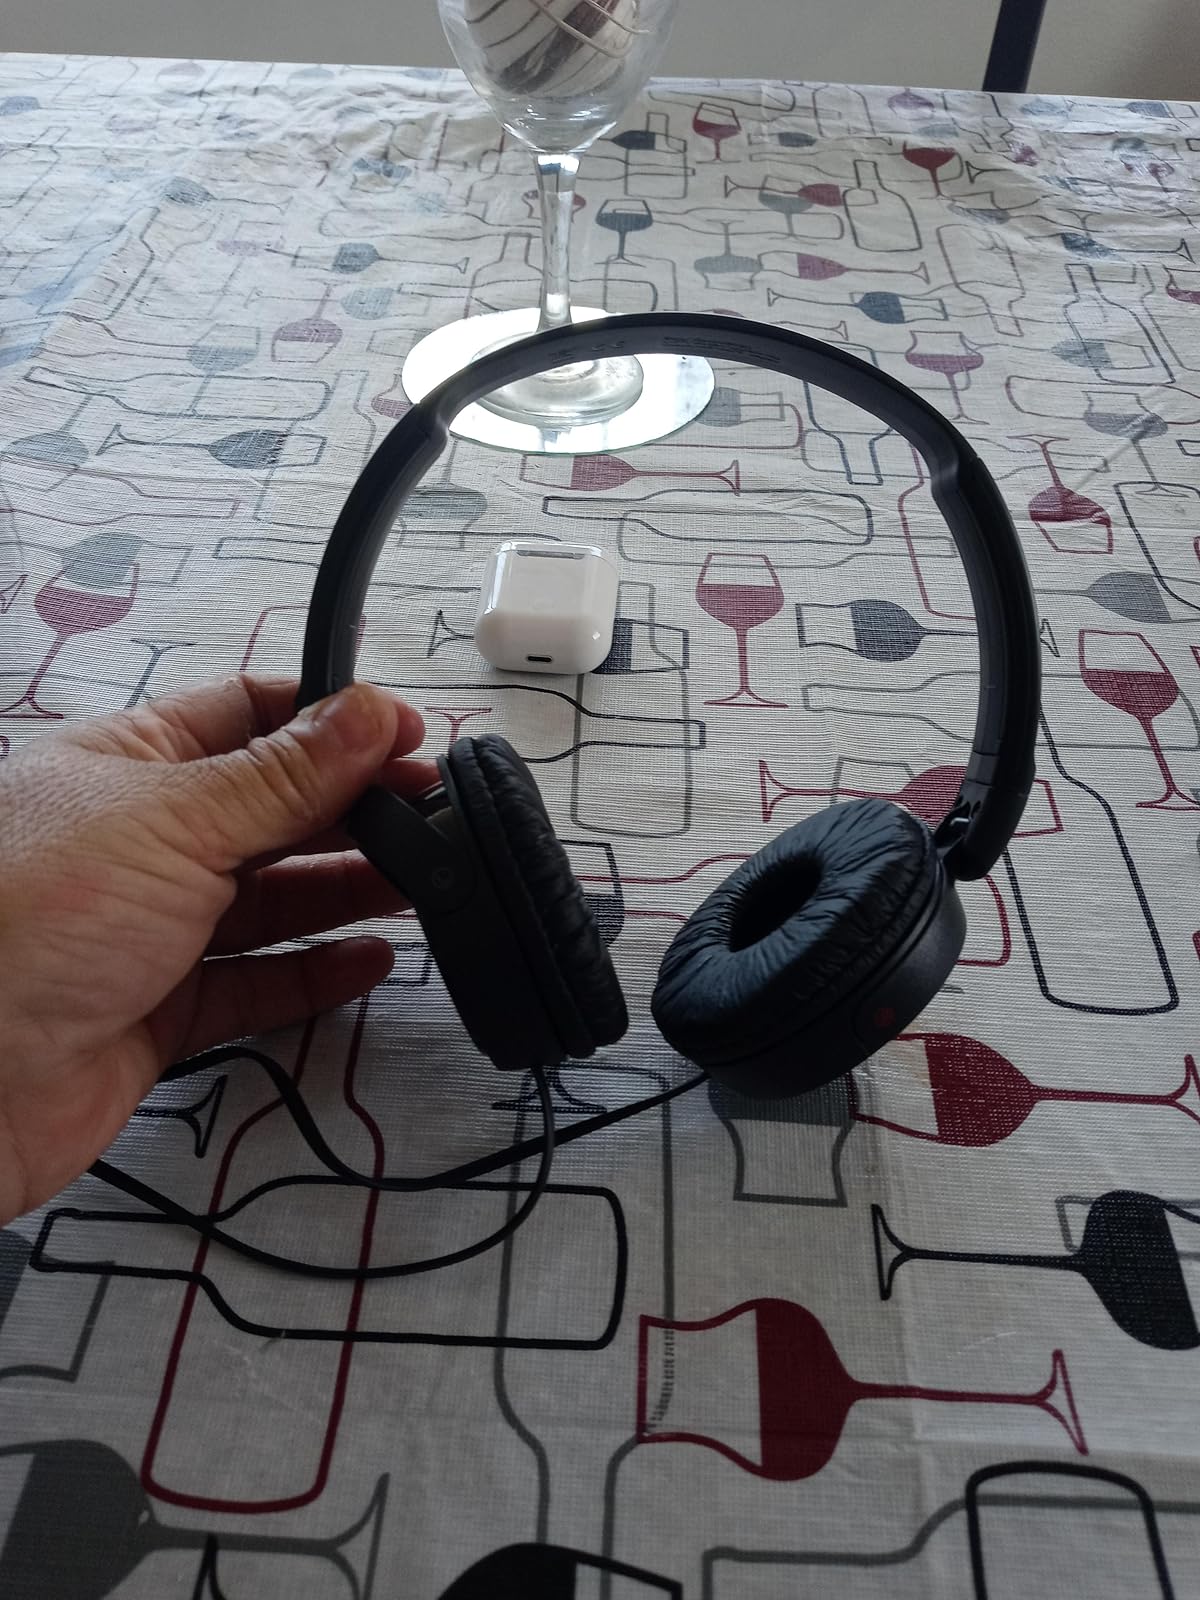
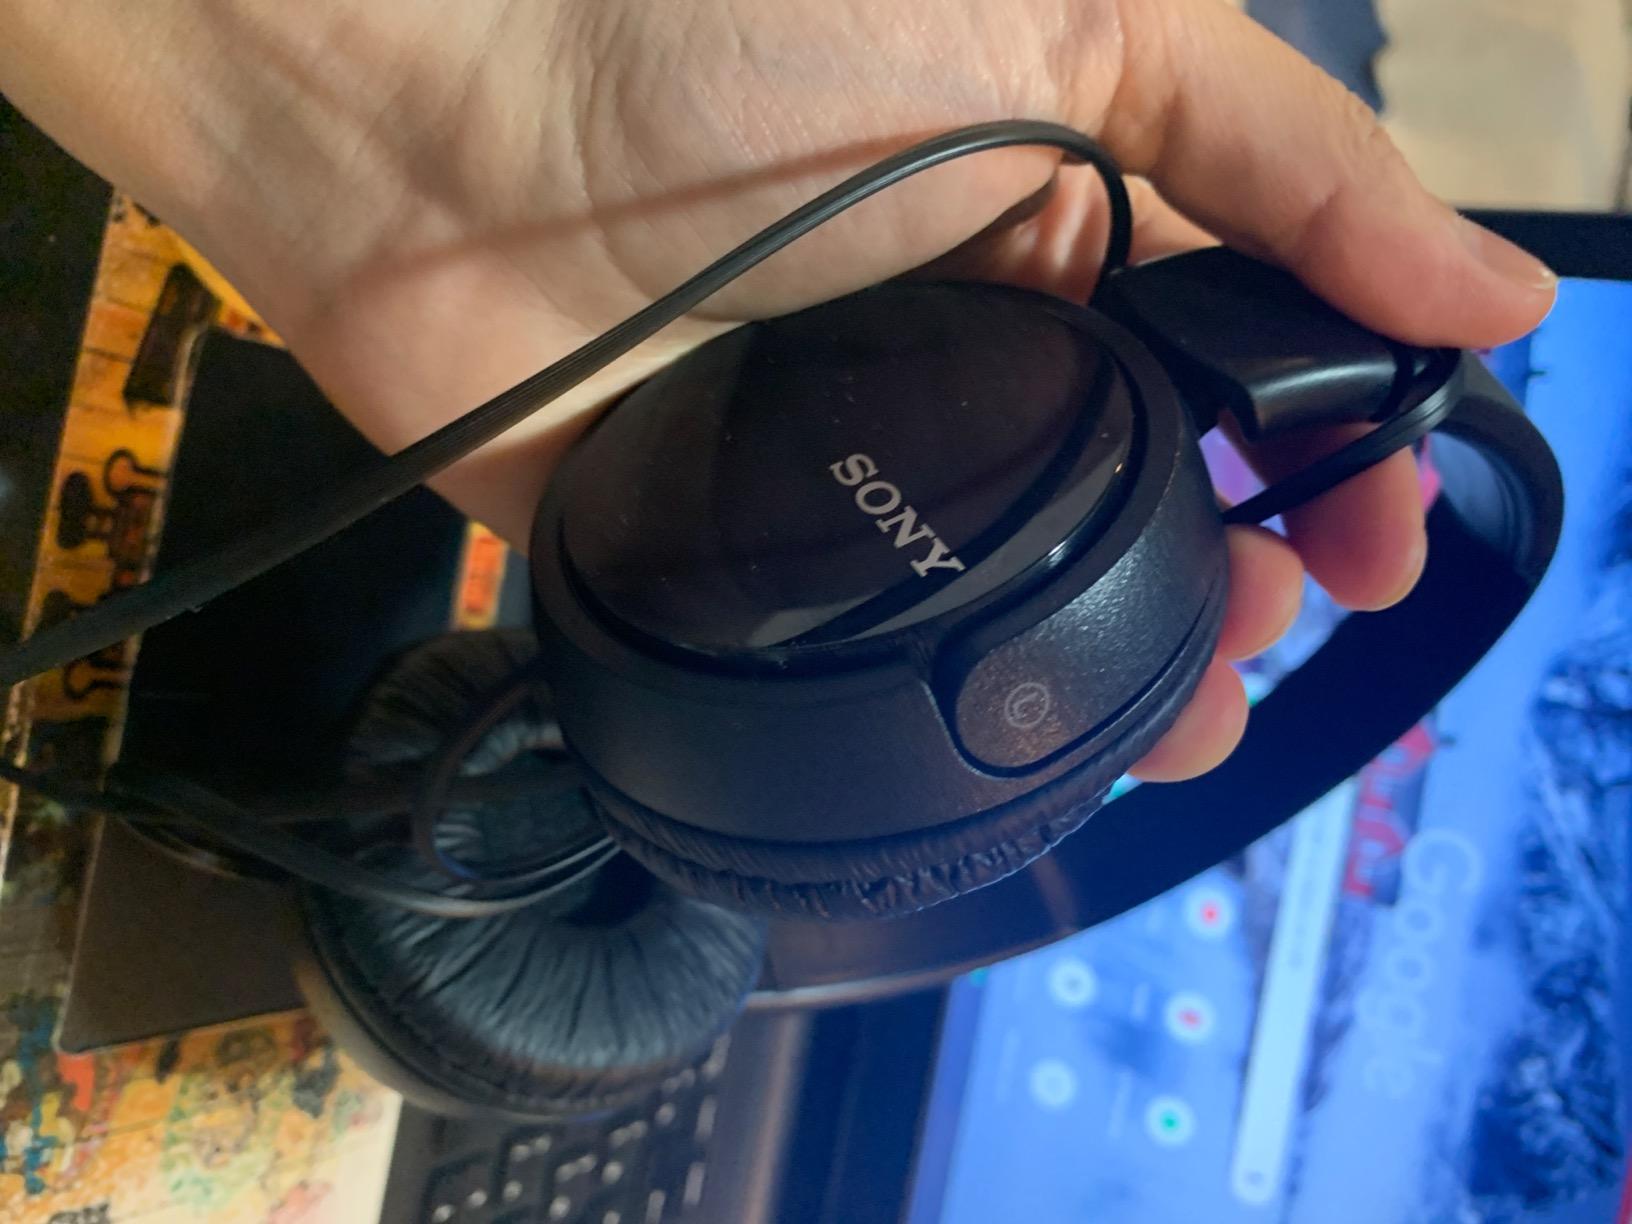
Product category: headphones
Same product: yes